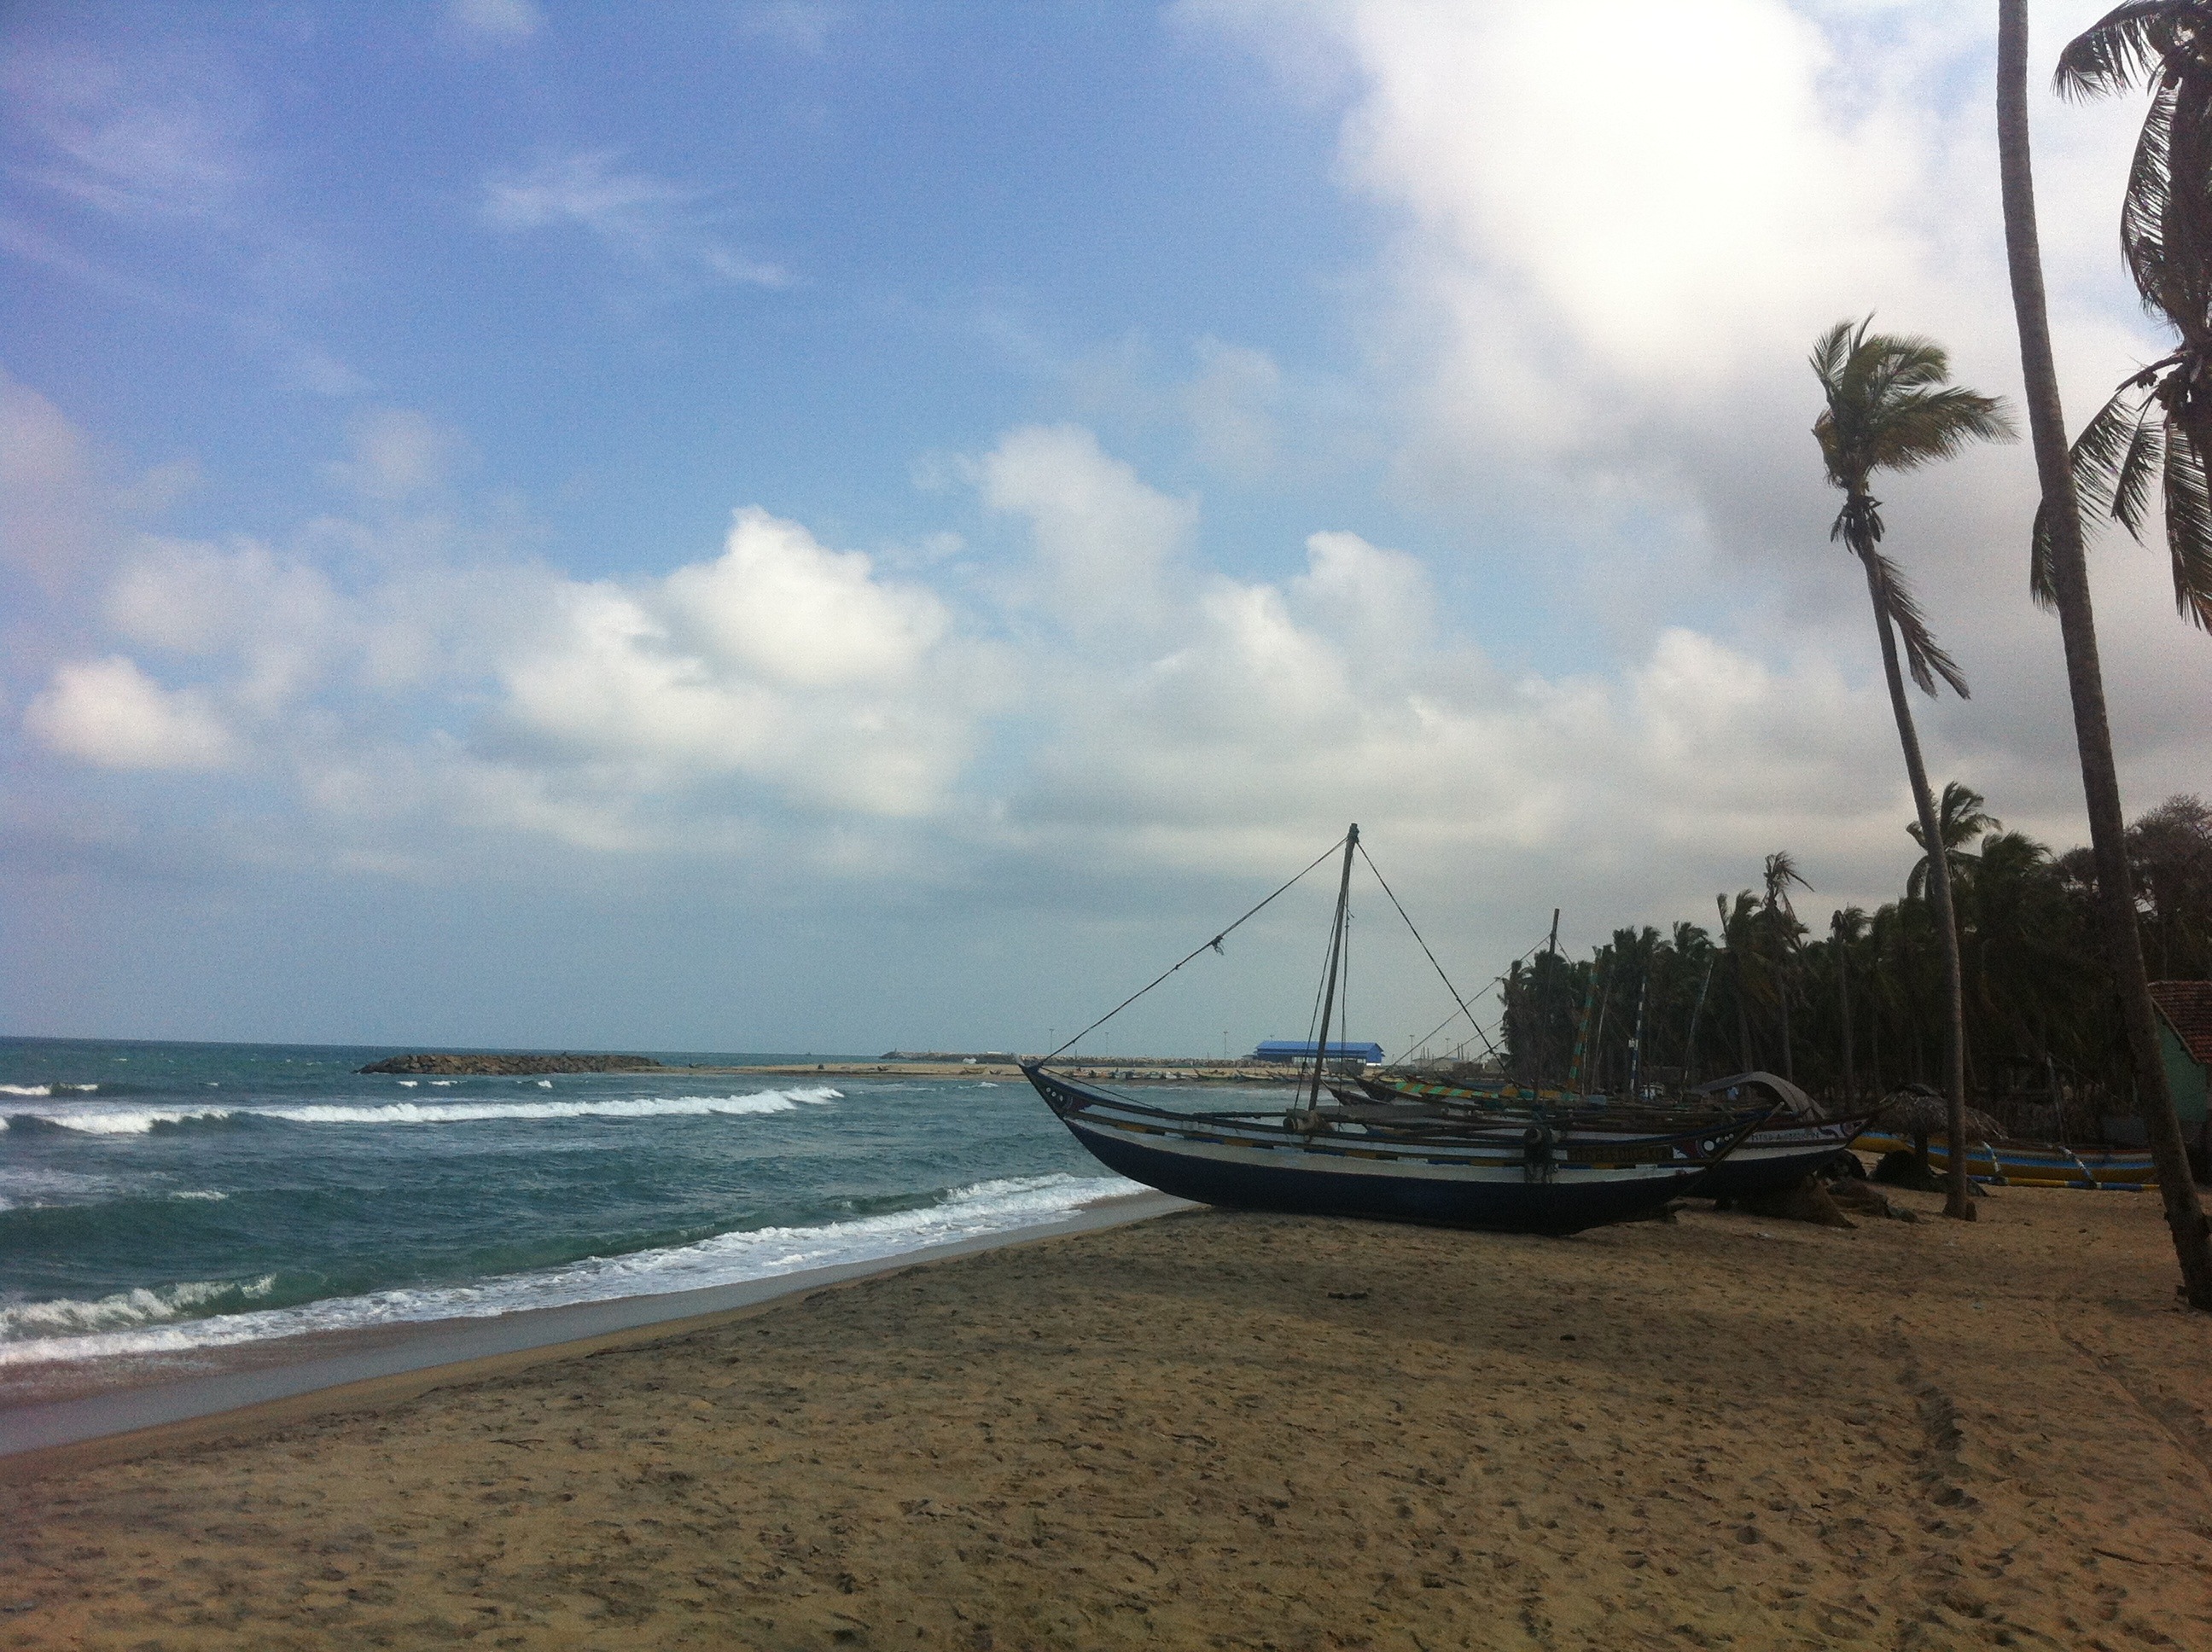
beach, sea, coast, water, nature, outdoor, sand, ocean, sky, boat, shore, wave, wind, coastal, vacation, coastline, seaside, environment, vehicle, scenic, seascape, bay, sailboat, boats, sail, marine, sri lanka, eastern coast, afternoon view, beached boats